Central Intelligence Agency

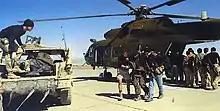
US special forces helping Northern Alliance troops away from a CIA-operated MI-17 Hip helicopter at Bagram Airbase, 2002

In January 1996, the CIA created an experimental "virtual station," the Bin Laden Issue Station, under the Counterterrorist Center, to track bin Laden's developing activities. Al-Fadl, who defected to the CIA in spring 1996, began to provide the Station with a new image of the Al Qaeda leader: he was not only a terrorist financier but a terrorist organizer as well. FBI Special Agent Dan Coleman (who together with his partner Jack Cloonan had been "seconded" to the bin Laden Station) called him Qaeda's "Rosetta Stone".